Bastille (Grenoble)

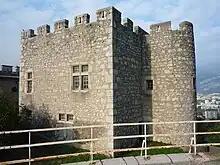
Rabot Citadel, 15th century

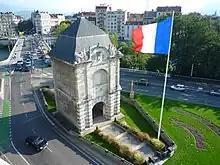
Porte de France (1620)

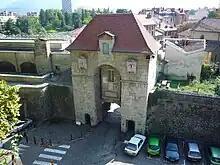
Porte Saint Laurent (1615)

In December 1590, Lesdiguières, head of the Huguenots in the Dauphiné, took control of the city of Grenoble from the Roman Catholic side during the eighth and last Wars of Religion. With an army of men gathered at Moirans, he marched towards Grenoble, passing through Saint-Martin-le-Vinoux and then over the spur of Mount Rachais called the Rabot, avoiding a fortified stronghold there. A single cannon was positioned on the slopes of Mount Rachais, because this rocky spur was thought to be enough of a natural barrier to deter the advance of hostile forces. But in spite of a permanent state of alert and 24 watch points in the city, Grenoble fell to Lesdiguières after more than three weeks under siege.